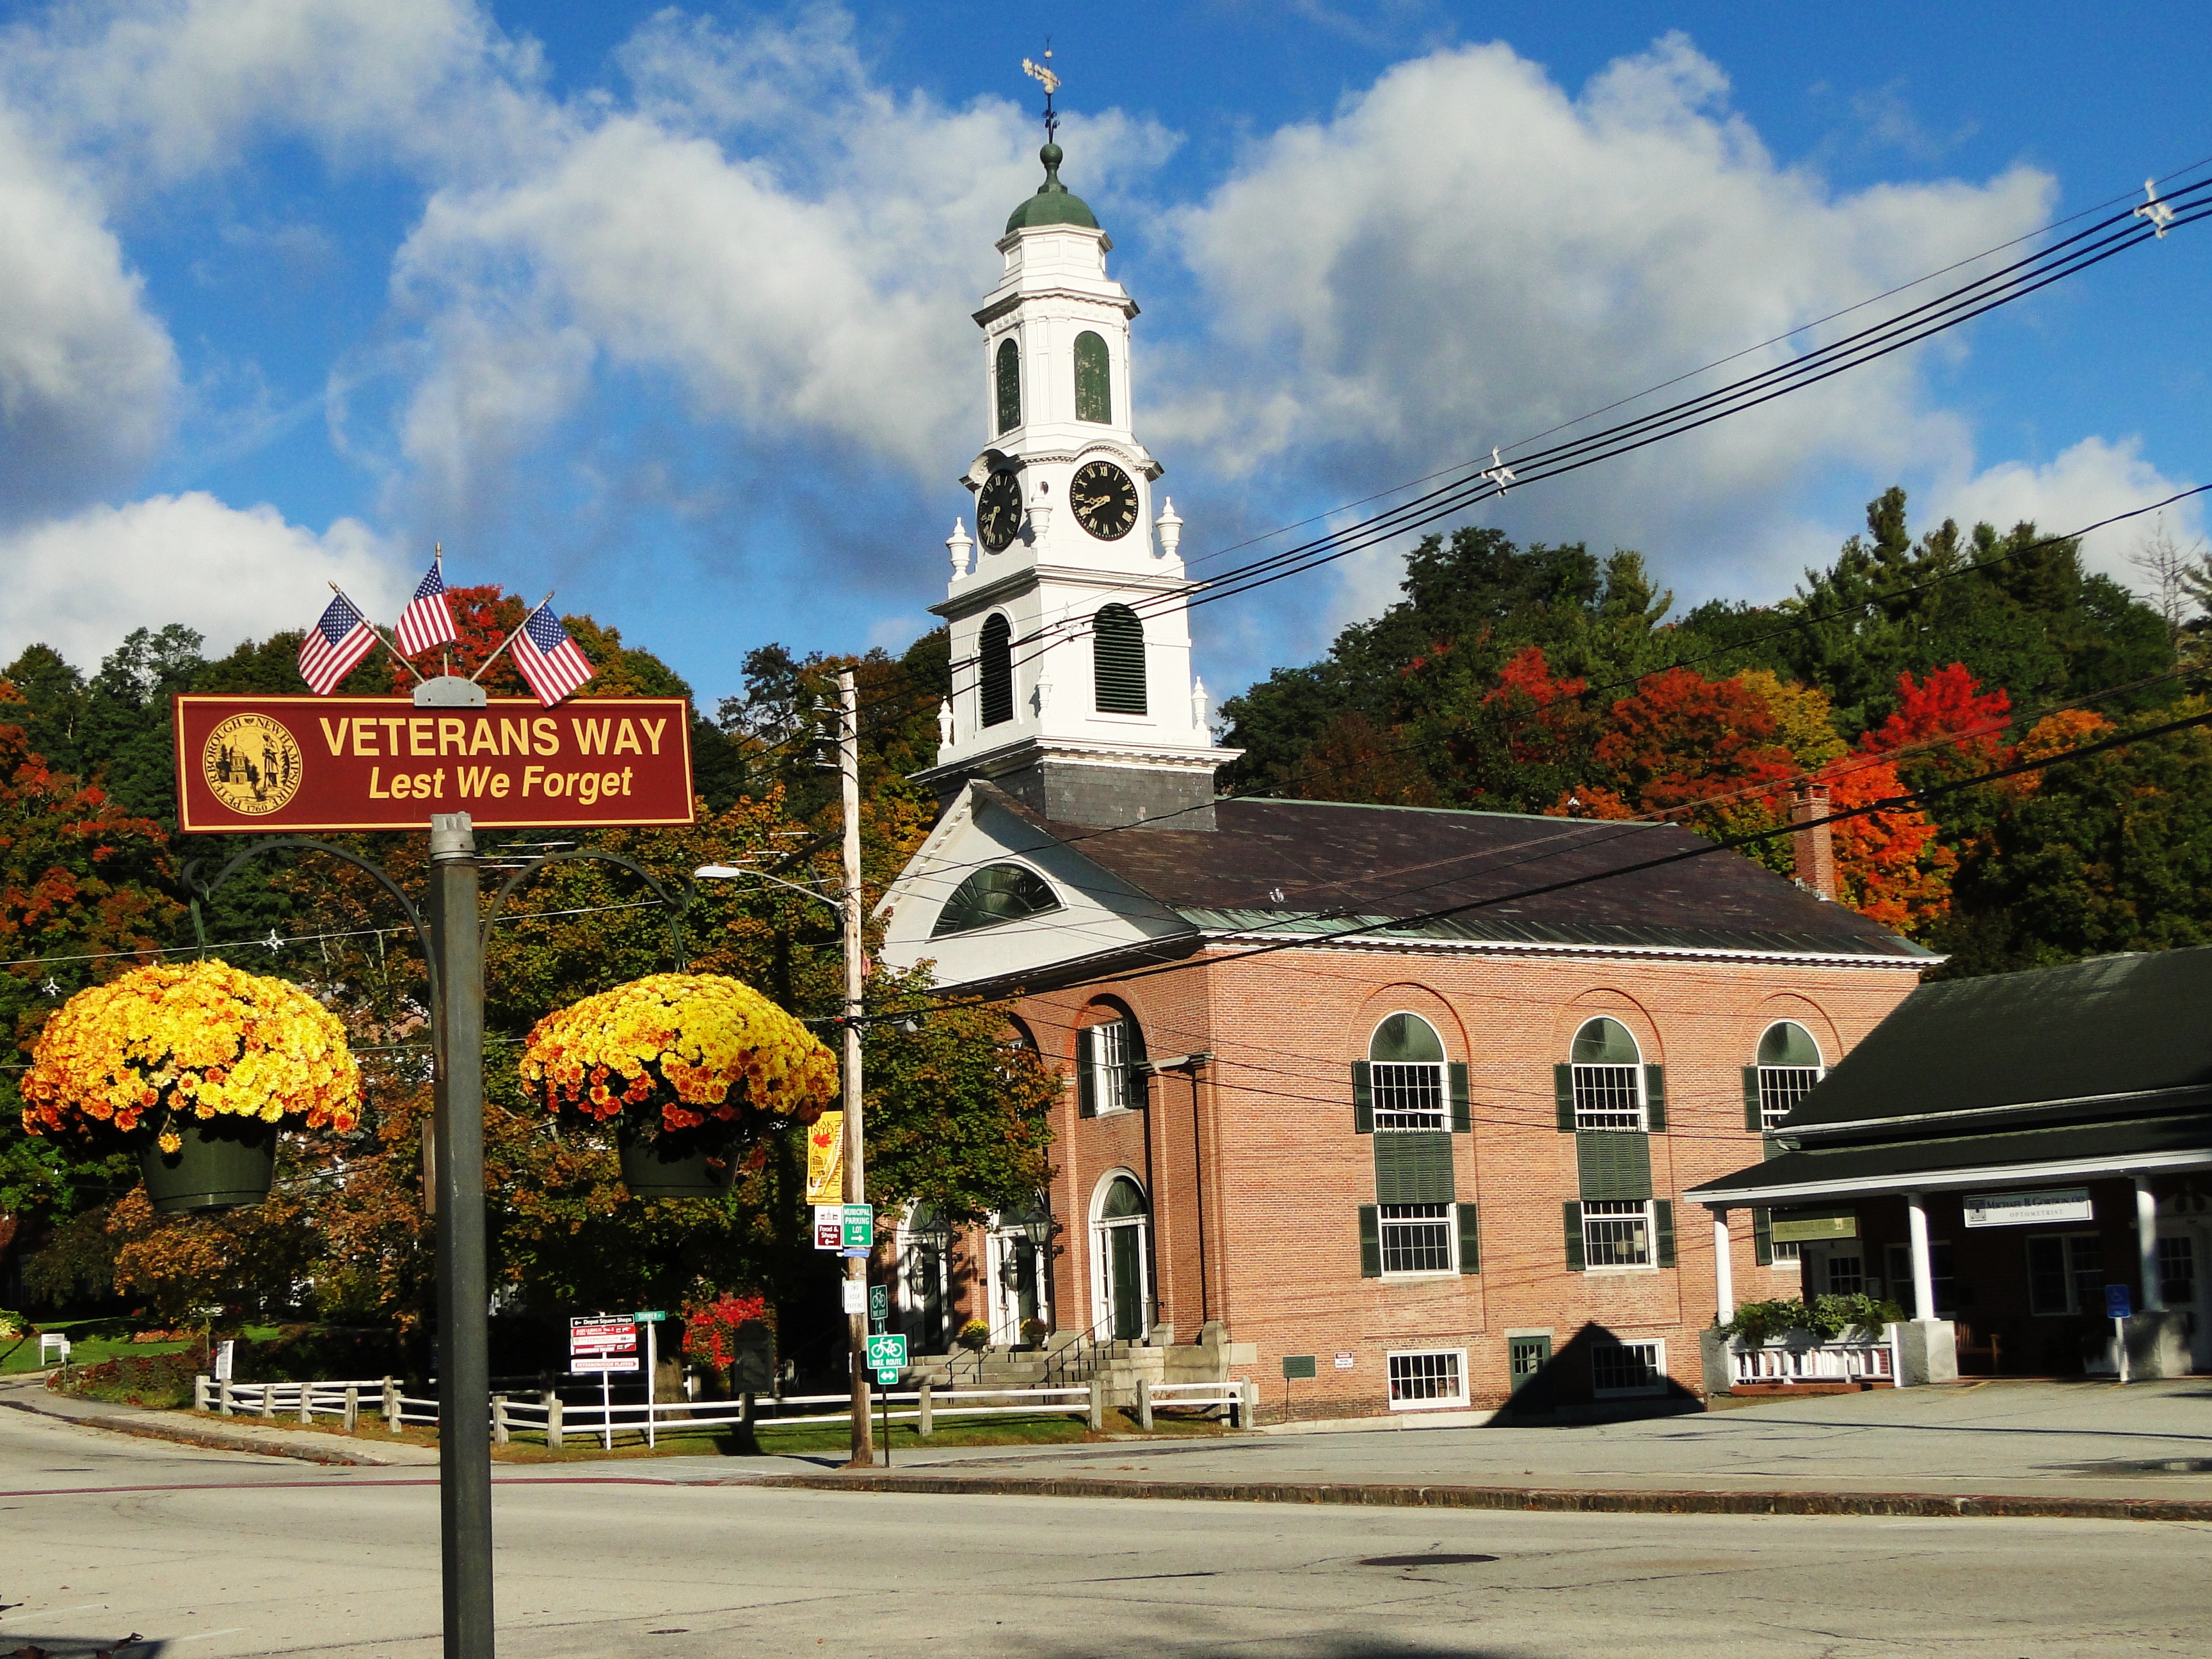
architecture, structure, sunshine, street, fall, town, clock, building, downtown, village, foliage, rural, tower, autumn, landmark, church, street sign, historic, tourism, brick, season, place of worship, quaint, american, steeple, flags, veterans, october, small town, new england